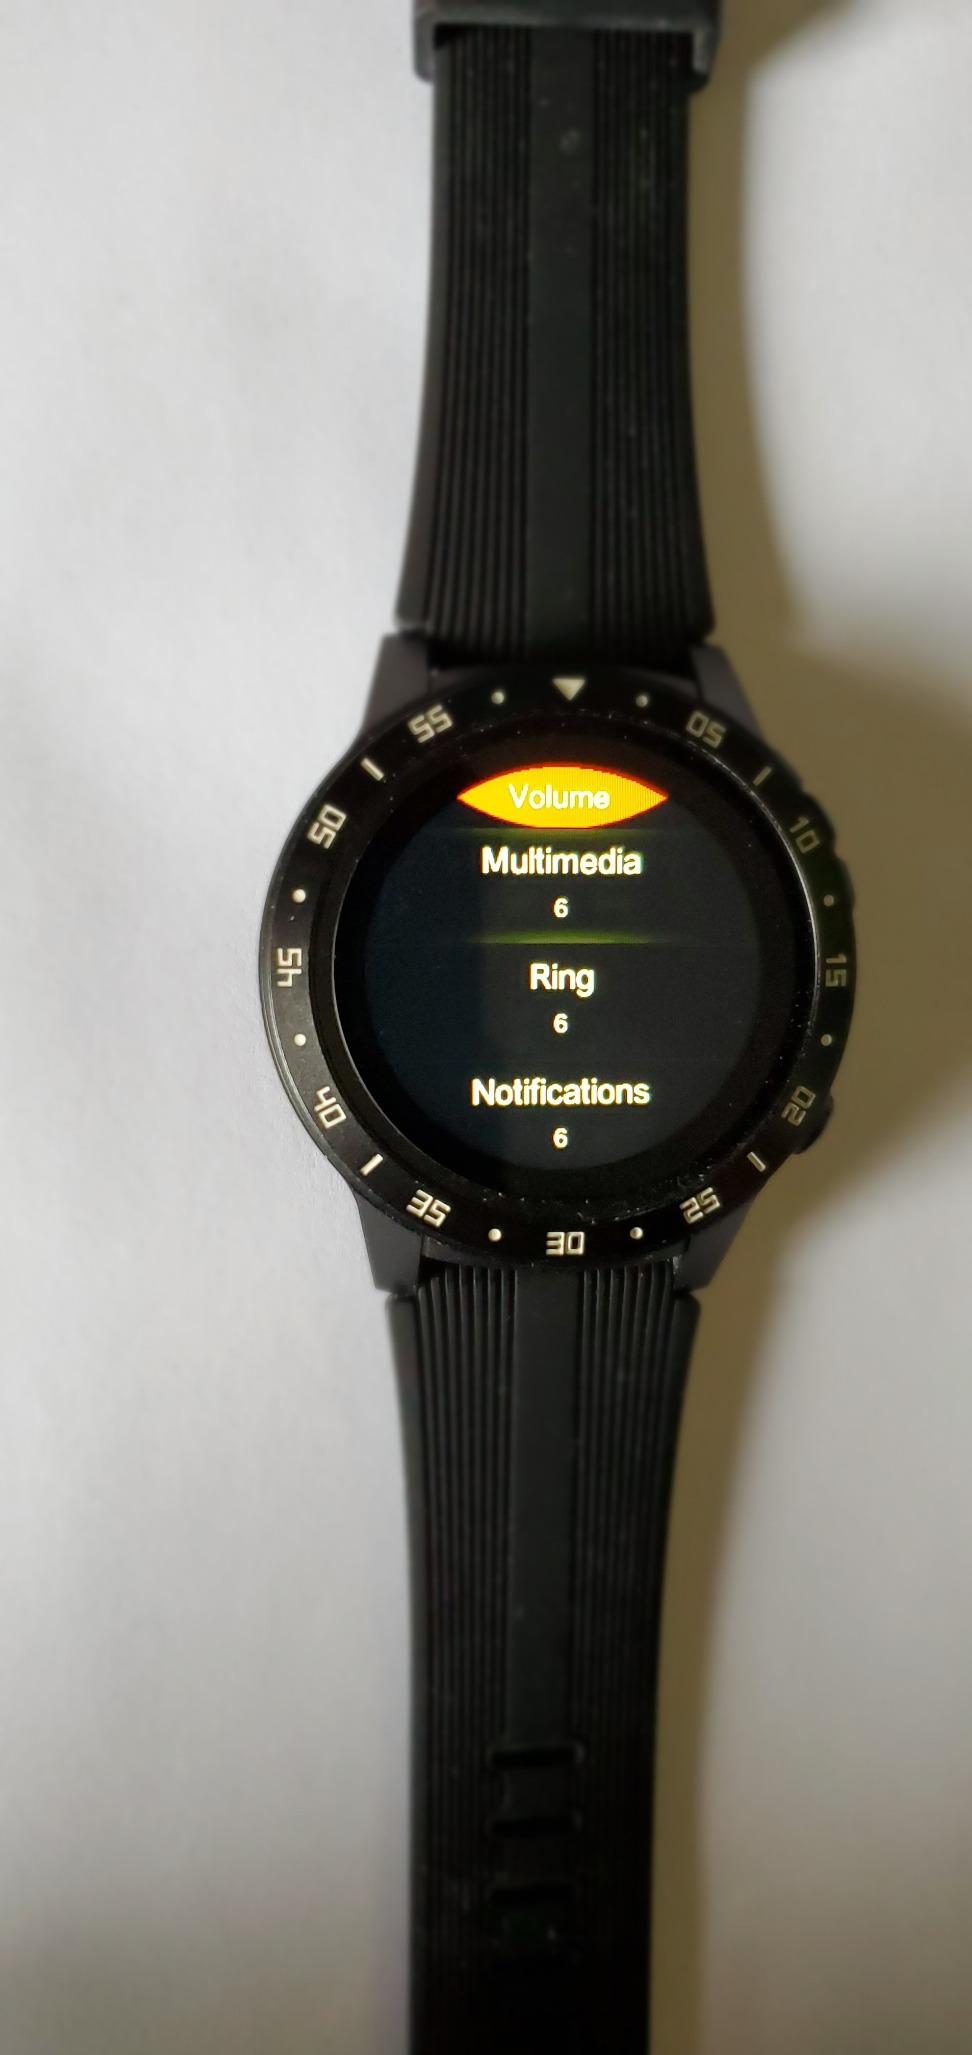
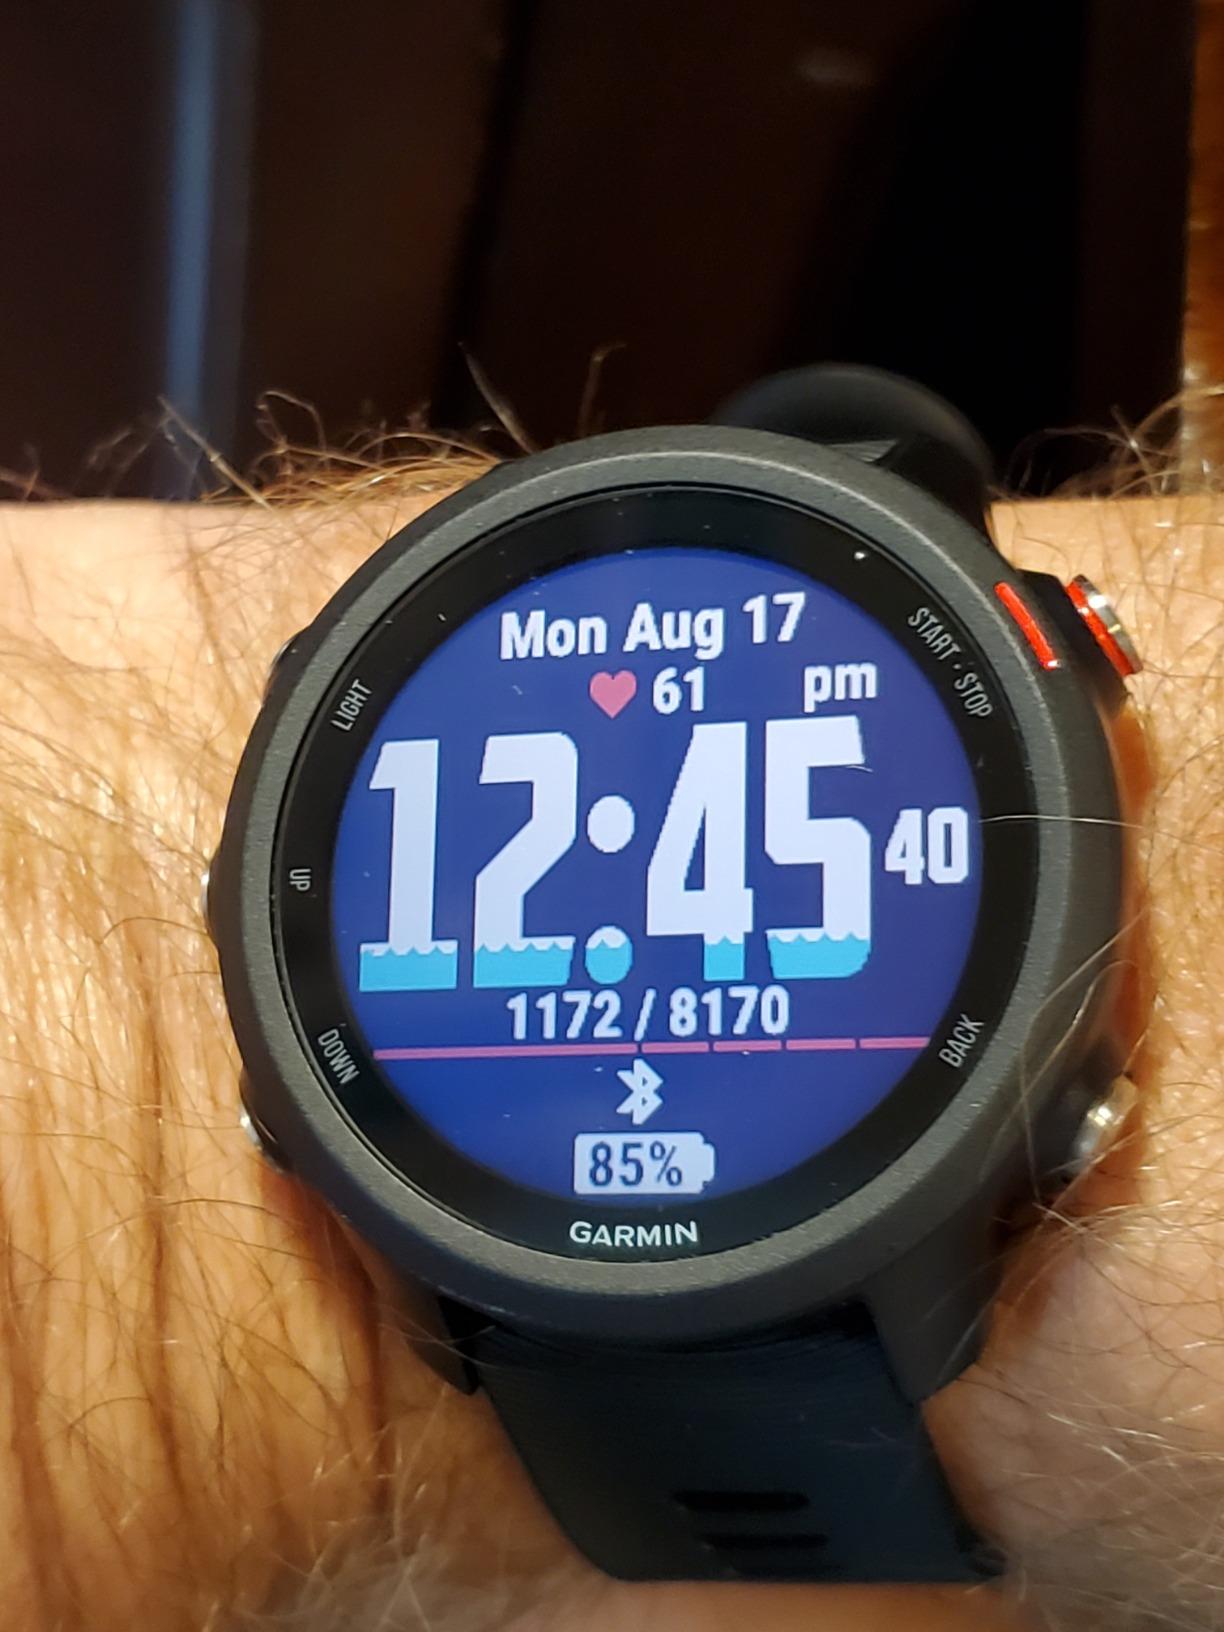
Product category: smartwatch
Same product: no